Kambadasan

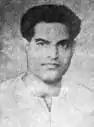

Kambadasan (1916–1973) was an Indian writer, poet and film lyricist who worked mainly in Tamil-language films.